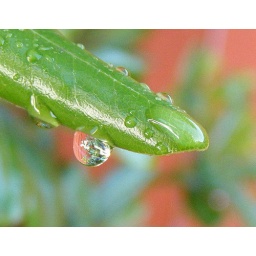
The green plants and the pink fence of the garden are seen in the droplet.